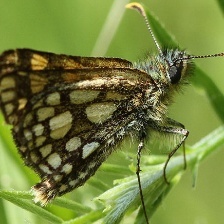
Species: CHECQUERED SKIPPER